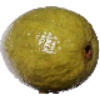
Label: Guava 1